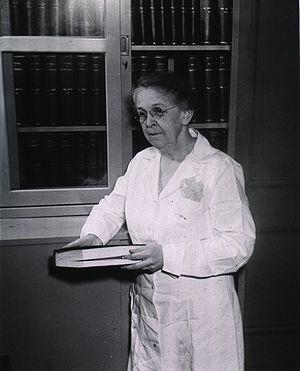
La brucellose, anciennement appelée fièvre de Malte ou mélitococcie, est une anthropozoonose due à des coccobacilles du genre Brucella, du nom de David Bruce.
La brucellose, anciennement appelée fièvre de Malte ou mélitococcie, est une anthropozoonose due à des coccobacilles du genre Brucella, du nom de David Bruce.